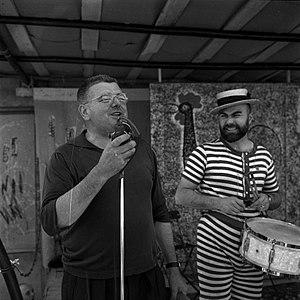
Noé (Haute-Garonne). 9 juillet 1961. Portrait en plan 3/4 de Jean-Baptiste Doumeng, maire de Noé, parlant au micro sur scène lors de l'élection de la Belle Gaillarde. Au second plan à droite un musicien de la fanfare de l'école des Beaux-Arts de Paris. Observation: ""La Belle Gaillarde"" est une éléction de miss qui a été créée à Noé (Haute-Garonne) durant l'été 1960 par Jacques Esterel, chansonnier et couturier, et Jean-Baptiste Doumeng, homme d'affaire et maire de Noé. L'élection de 1961 s'est déroulée du 8 au 10 juillet."
Jean-Baptiste Doumeng, né le 2 décembre 1919 à Lavernose-Lacasse et mort le 6 avril 1987 à Noé, est un homme d'affaires français, membre du PCF et surnommé « le milliardaire rouge ». Il a été maire de Noé et conseiller général du canton de Carbonne.